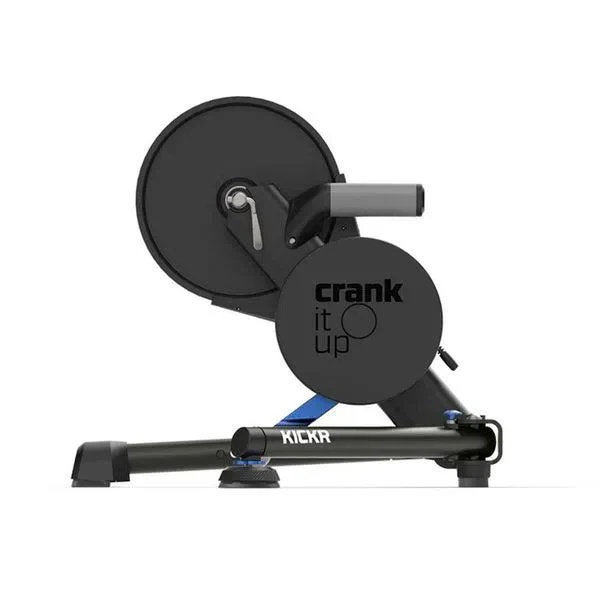
Wahoo Kickr V6 Power Heimtrainer
Brand: Strengthum
Wahoo KICKR (6. Generation, September 2022) Das neue KICKR ist bei den meisten Radfahrern sehr beliebt. Dieser KICKR Smart trainer ist genauer und realistischer als je zuvor. Neben der automatischen Kalibrierung und der seitlichen Bewegung verfügt der KICKR auch über neue Funktionen: - WiFi-Konnektivität - ERG Easy Ramp Automatische Kalibrierung Der neueste KICKR wurde um eine automatische Kalibrierung erweitert. Es führt automatisch einen "Spindown" durch, sodass Sie sich vor einem Rennen keine Gedanken darüber machen müssen, ob Ihr KICKR richtig kalibriert ist. Wenn Sie die Schwungradspindel während des Trainings oder Rennens herausnehmen, erkennt der KICKR dies und startet automatisch den Kalibrierungsprozess. Dadurch bleibt die Leistungsmessung des KICKR immer so genau wie möglich und liegt bei etwa 1 %. Seitliche Bewegung Um ein möglichst realistisches Indoor-Smart trainer Wahoo Fitness hat sich dieses Mal die seitlichen Bewegungen eines Fahrers angesehen. Während eines Sprints oder einer Steigung kann sich der Fahrer um bis zu 5° nach links und rechts bewegen, und um dieses Gefühl auch in der Halle zu erreichen, wurden AXIS-Füße hinzugefügt. Dabei handelt es sich um drei verschiedene Arten von Füßen, die unter dem linken und rechten Bein angebracht sind und mehr oder weniger seitliche Bewegungen ermöglichen. Zukunftssicher Der neue Wahoo KICKR verfügt über einen zusätzlichen Anschluss, an den noch zu entwickelndes Zubehör angeschlossen werden kann, das eine verbesserte Netzwerkverbindung ermöglicht. Natürlich verfügt auch diese neueste Generation des KICKR über die neuesten Software-Updates. Dadurch kann der KICKR: Koppeln Sie 3 Bluetooth-Geräte gleichzeitig Messen Sie Ihre Trittfrequenz anhand des Schwungrads Der Wahoo KICKR bietet wichtige Fahrradstatistiken wie Geschwindigkeit, Distanz und Leistung, während der mitgelieferte Trittfrequenzsensor Trittfrequenzdaten liefert. Der Stahlrahmen und die hochwertigen Komponenten bieten beste Präzision, Stabilität und Haltbarkeit. Dieses KICKR verfügt außerdem über eine vorinstallierte 11-Gang-Kassette, einen bequemen Lenker und eine Schnellverstellung der Laufradhöhe. Holen Sie das Beste aus Ihrem Wahoo KICKR heraus trainer Fahren Sie mit dem KICKR auf virtuellen Strecken und synchronisierten Videos, um die perfekte Route zu fahren und ein möglichst realistisches Raderlebnis zu haben. Laden Sie Zwift, Fulgaz, Rouvy oder Kinomap auf Ihren Computer, Ihr Tablet oder Ihr Smartphone herunter, um ein optimales Raderlebnis zu haben! Der Wahoo KICKR liefert die Präzision und das Ansprechverhalten, das für die härtesten Power-Sessions erforderlich ist. Trainerroad oder The Sufferfest sind Apps, die Ihnen genau dabei helfen können! Der Wahoo ELEMNT Fahrradcomputer steuert den KICKR direkt in mehreren Modi, einschließlich der Wiederholung von Outdoor-Routen, dem Importieren von geplanten Trainingseinheiten oder dem Festlegen von Zielen in Watt! Installieren Sie die Wahoo- und ELEMNT-Begleit-App für beste Ergebnisse. Merkmale: Maximale Leistung: 2200 Watt Genauigkeit: +/- 1% Maximale Neigung: 20% Inklusive Kassette: SRAM/Shimano 11-Gang (11-26) Erforderliche Kassette: 8/9/10 SRAM/Shimano Hinterradgröße: Straße: 24'', 650c, 700c. MTB: 24'',26'',650b,29'' Verbindung über Bluetooth, ANT+ und FE-C Kompatibel mit iOS, Android und Windows. Optionales Zubehör : KICKR-Klettern Der KICKR Climb simuliert eine Steigung von bis zu 20 % und kann bis zu 10 % absteigen. KICKR Gegenwind Das Gebläse kann manuell mit ANT+ Geschwindigkeitssensoren, Herzfrequenzmessern und intelligenten Trainern gekoppelt werden, um den Fahrer mit bis zu 48 km/h mit frischer Luft zu versorgen.
Category: Sporting Goods > Outdoor Recreation > Cycling > Bicycle Accessories > Bicycle Trainers > Magnetic Bicycle Trainers